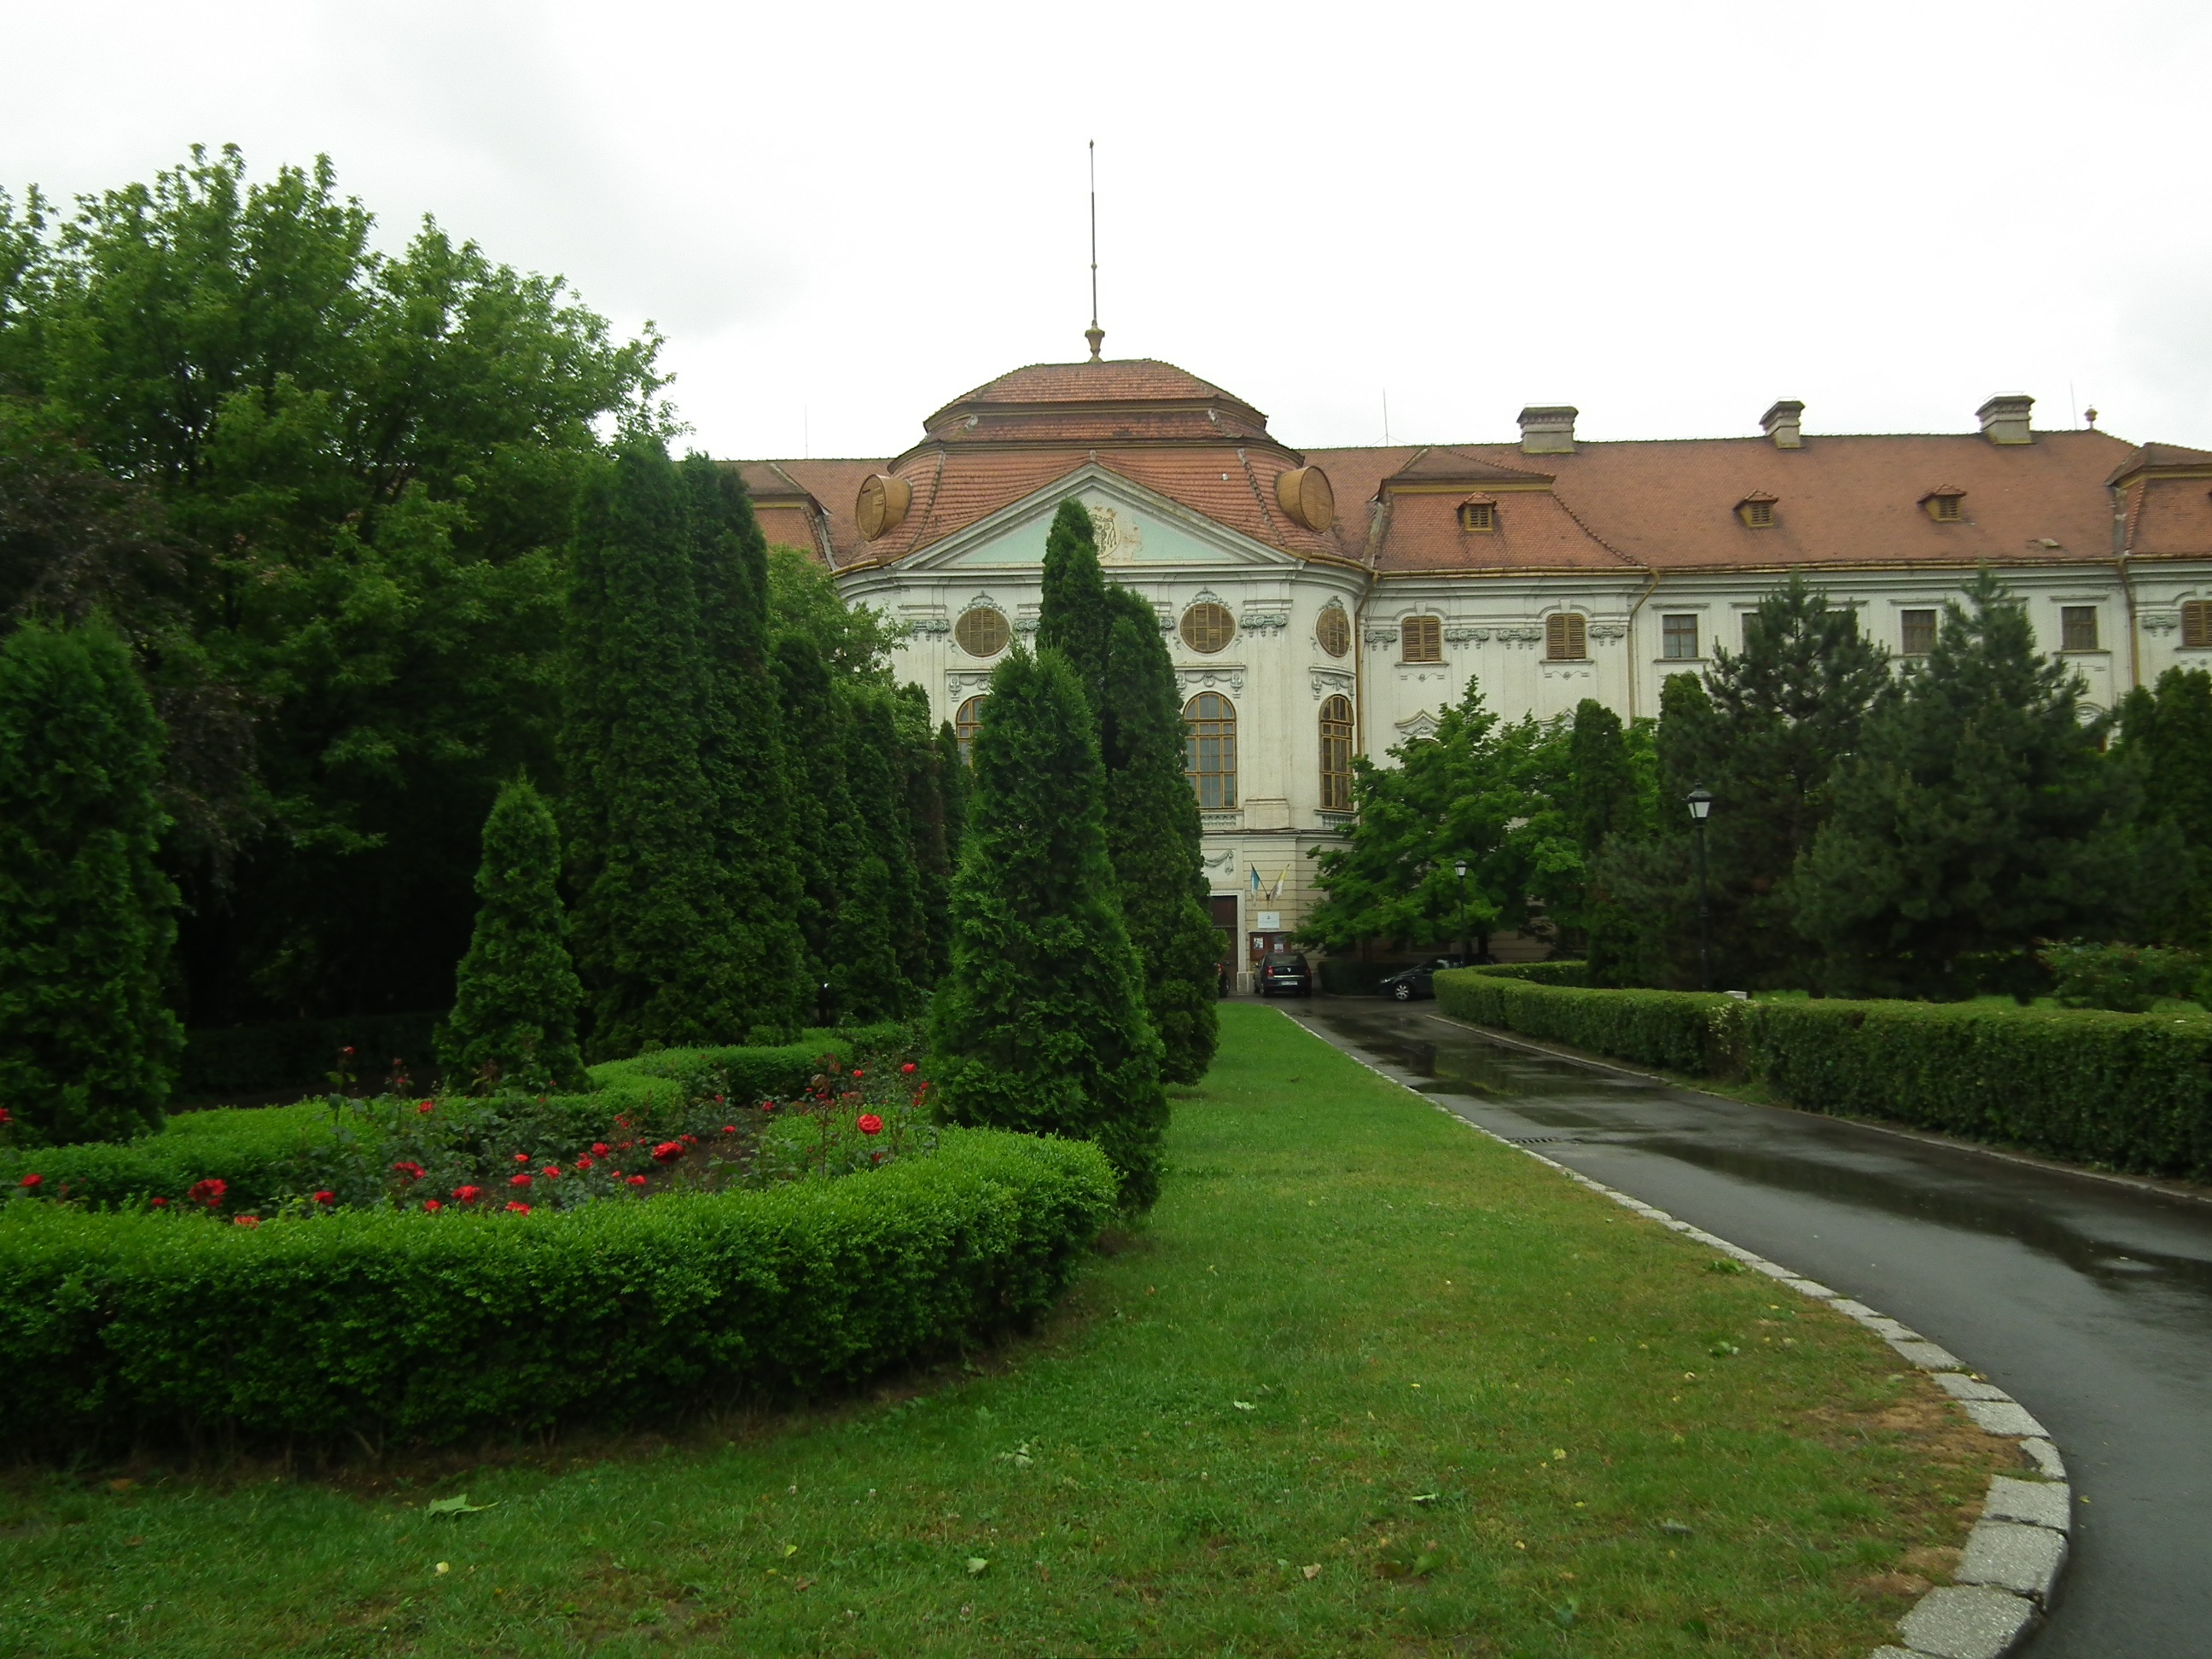
lawn, flower, building, chateau, garden, waterway, excursion, shrub, estate, transylvania, stately home, residential area